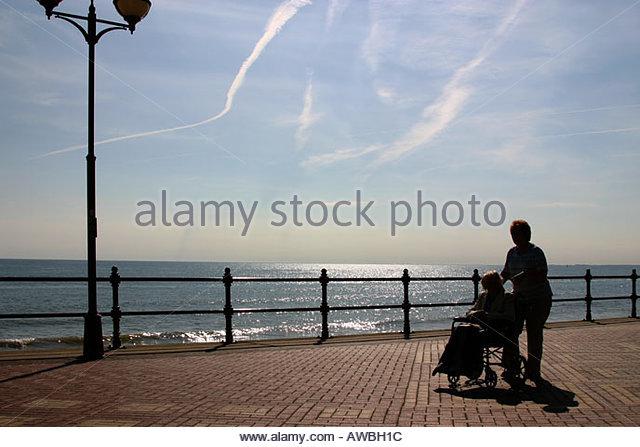
woman with old lady in wheelchair on the seafront backlit and in silhouette
Relation: Visible